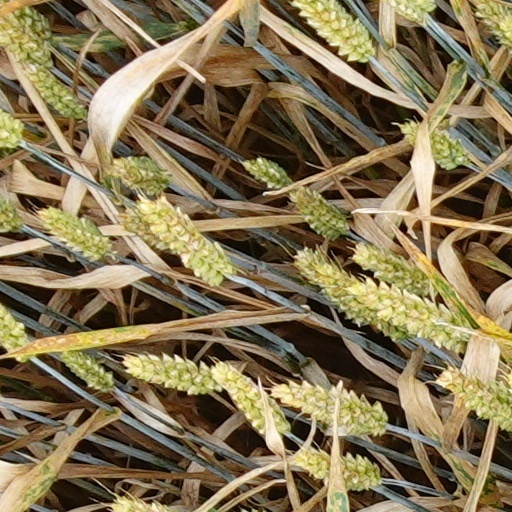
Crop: wheat